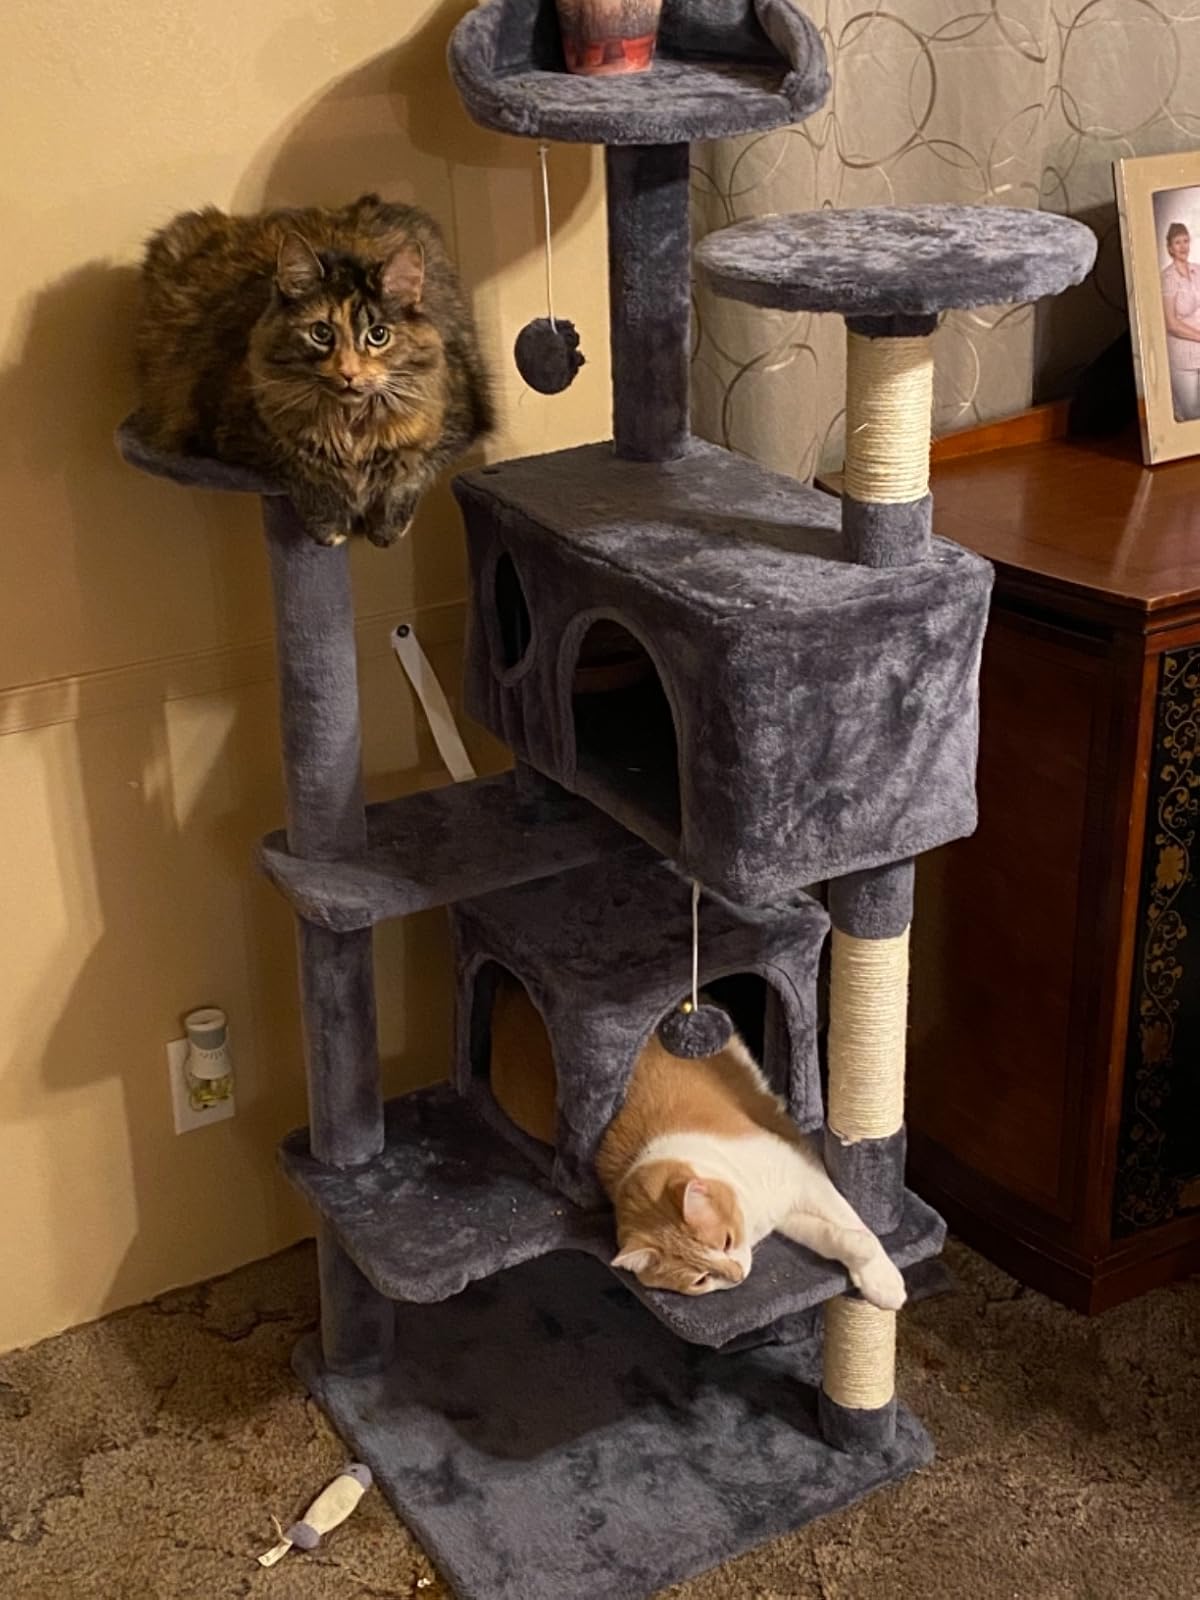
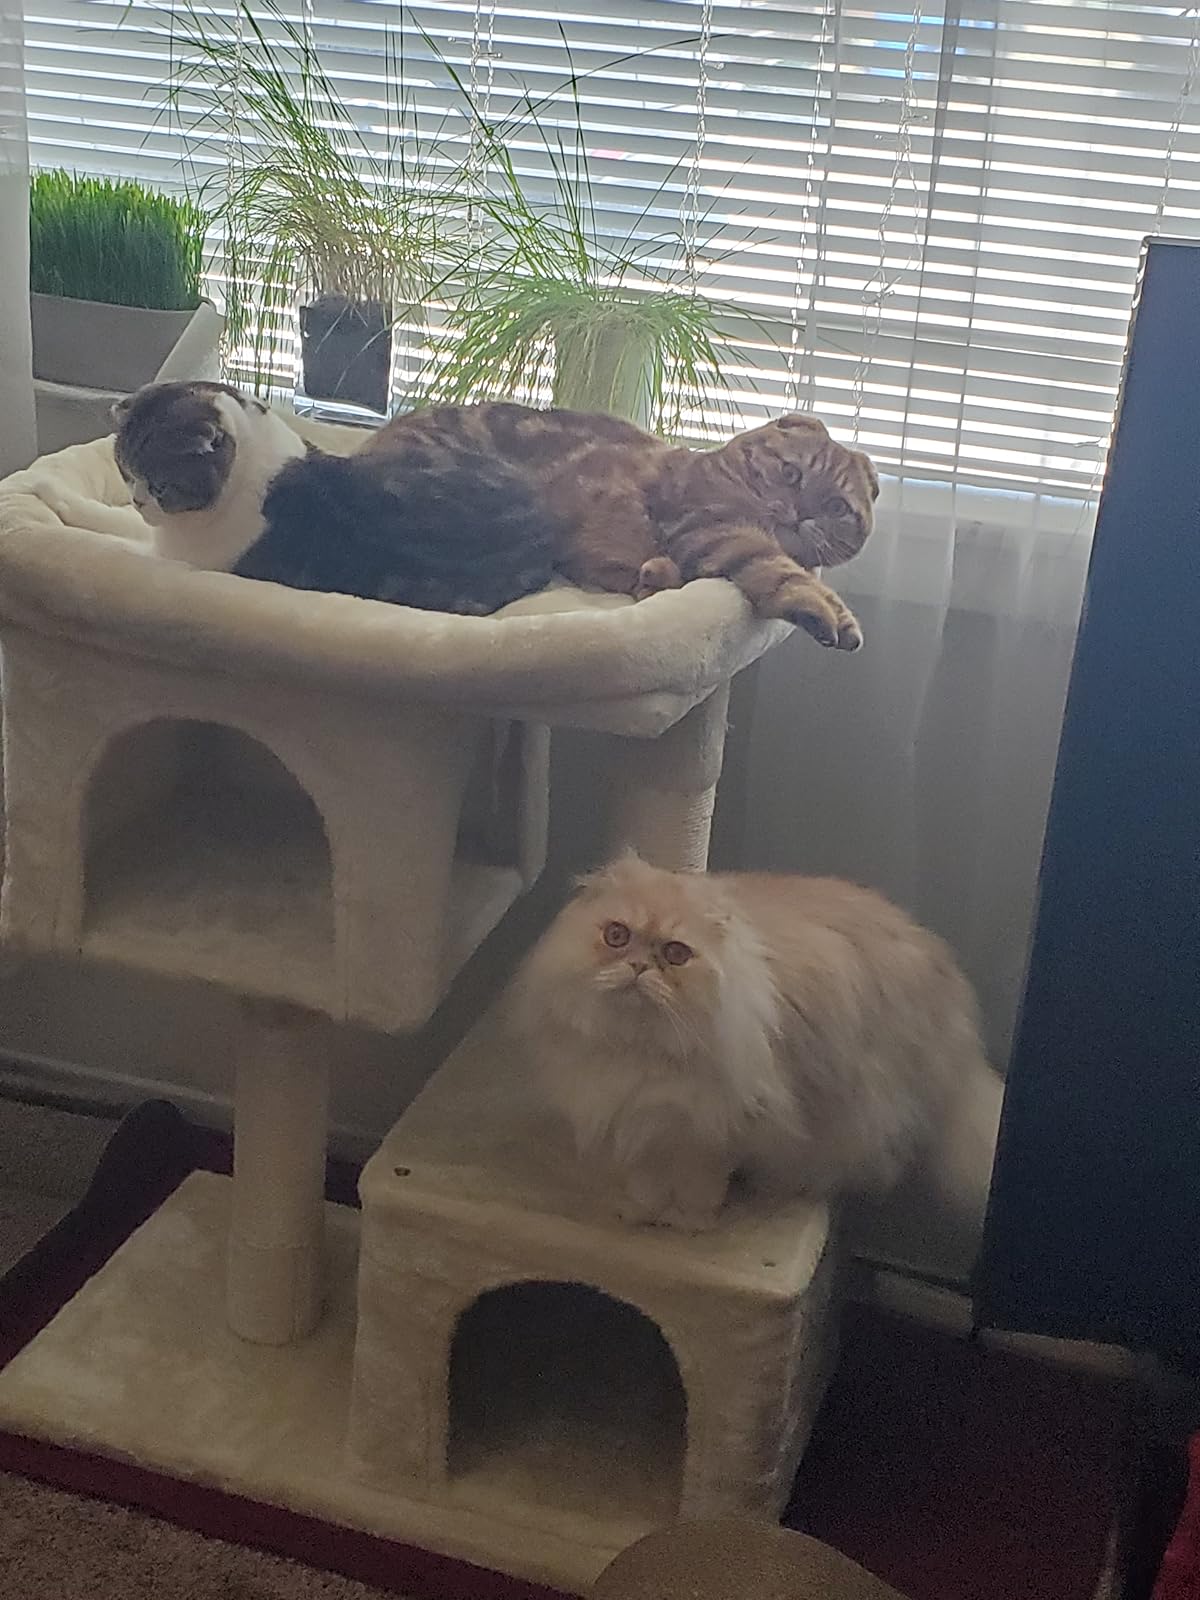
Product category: items_cat tree
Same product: no